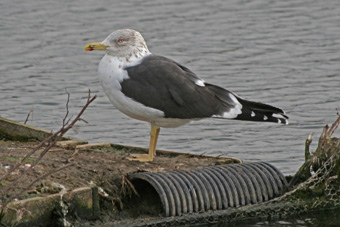
this bird has a white belly, grey wings, and yellow legs and beaka gray and white bird with long yellow tarsus and feet and a yellow bill.
a large white bird with gray wings, black rectricles, and a yellow beak and feet.
this is a bird with a white breast and head, a grey wing and an orange beak.
this white bird has dark gray wings and a large yellow beak.
this bird is white with grey and has a long, pointy beak.
this bird has a white breast, a grey wing and yellow bill and feet.
this bird has a white chest and underbelly with gray wings and black retrices. the bill and feet are yellow.
the bird is large with a pointed bill, has a bill that is long and the wings are grey.
a bird with a white belly and breast, black rectrices and the bill is long and curved downwards
Species: Herring Gull